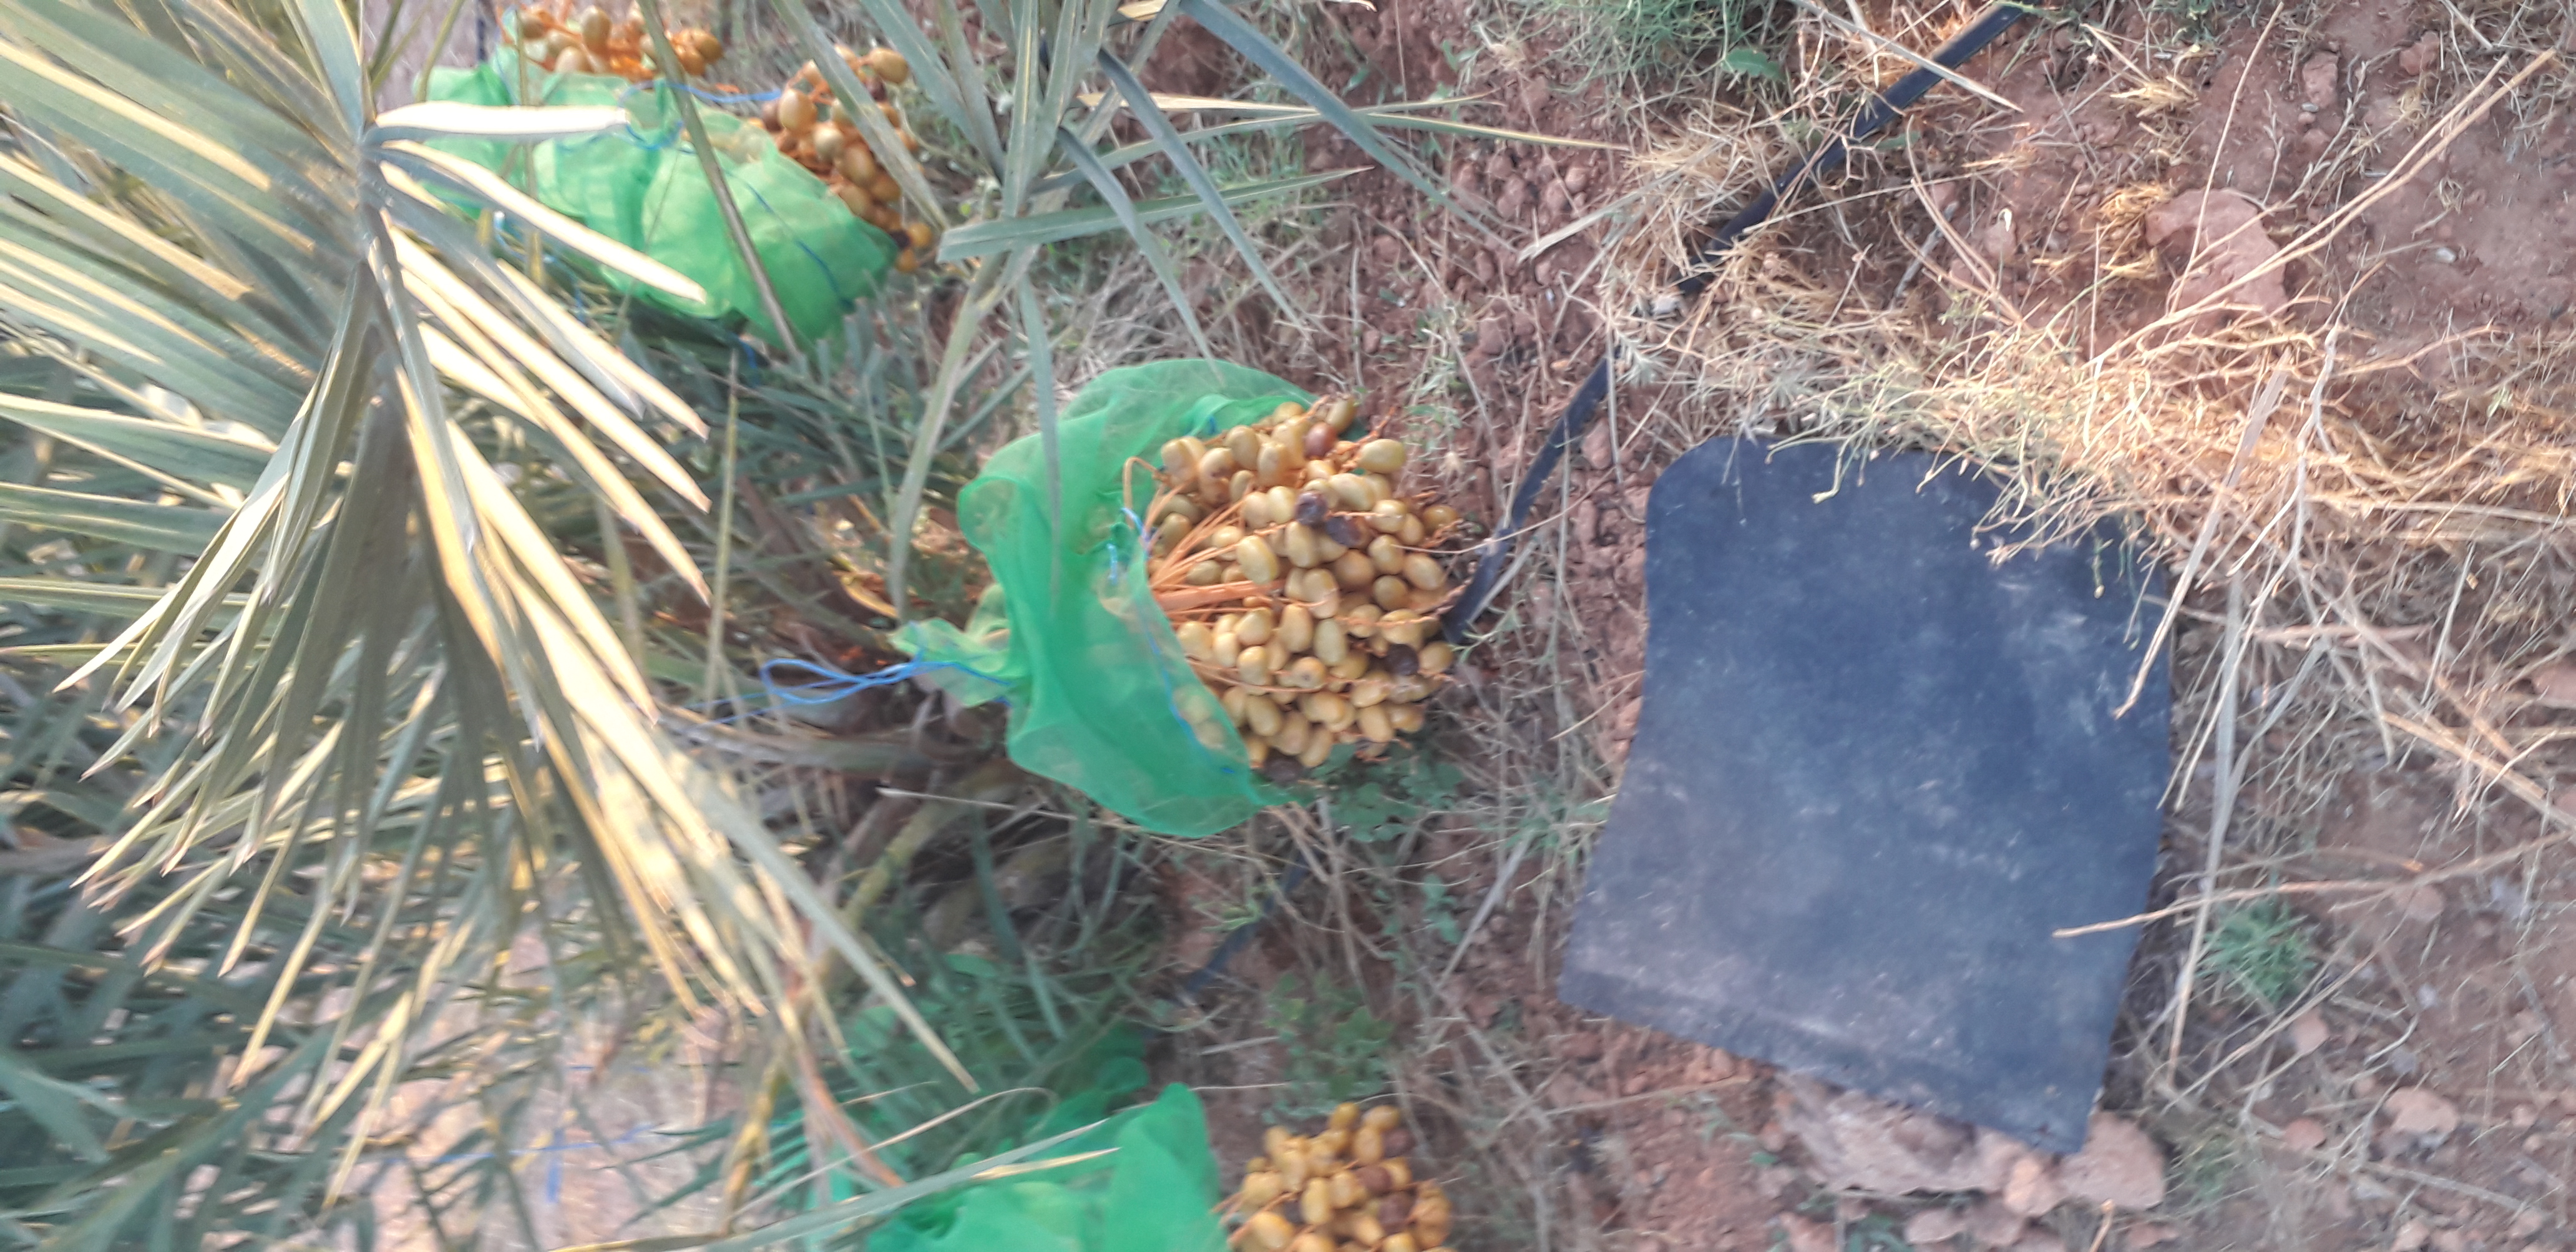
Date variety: Boufagous